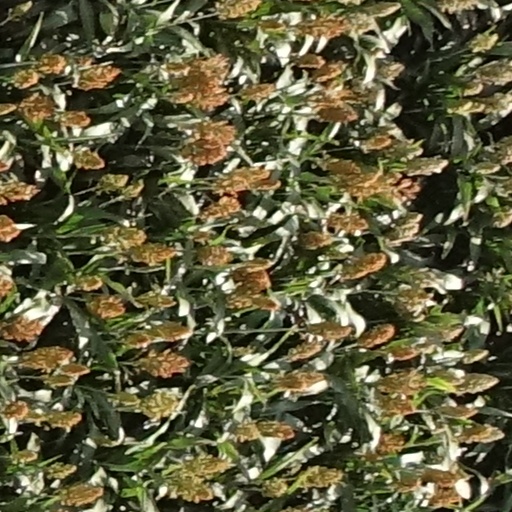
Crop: sorghum